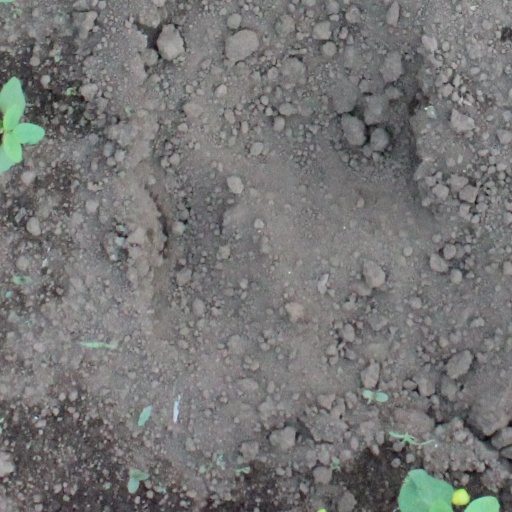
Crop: soybean